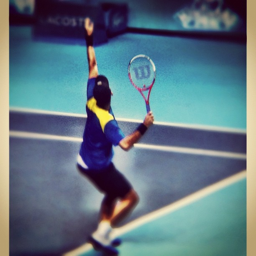
A man standing on a tennis court holding a racquet.
A tennis player preparing to serve a tennis ball.
The man is playing tennis on the court.
Male tennis player stretches up to serve the ball
A man with a racket goes to hit a ball.